Learning crisis

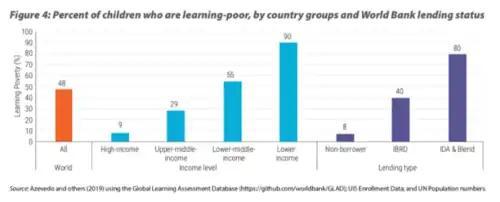
Percentage of children who are categorized as learning-poor, grouped by country groups.

If categorised by gender, it is observed that girls scored 6 percentage points less than boys on average. The difference between gender is most profound in the Middle East and North Africa and East Asia.